Operation Tabarin

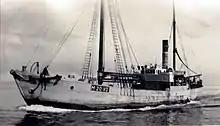
Norwegian sealing vessel Veslekari

Marr's priorities were to find an expedition vessel and recruit suitably experienced volunteers. In the circumstances of war and time constraints it was difficult to find a ship built to navigate through sea ice and with sufficient cargo capacity. He flew to Iceland to inspect a Norwegian sealer "Veslekari", built in 1918, that had been used on Arctic expeditions in the past. After further inspection by a surveyor, she was considered suitable, brought to Tilbury, London for a refit and requisitioned by the Admiralty under the name HMS "Bransfield". Lieutenant Victor Marchesi, Royal Navy, was appointed as her captain and second-in-command of the expedition. Marchesi had served on the Discovery Investigations with Marr.